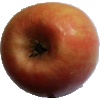
Label: Apple Pink Lady 1